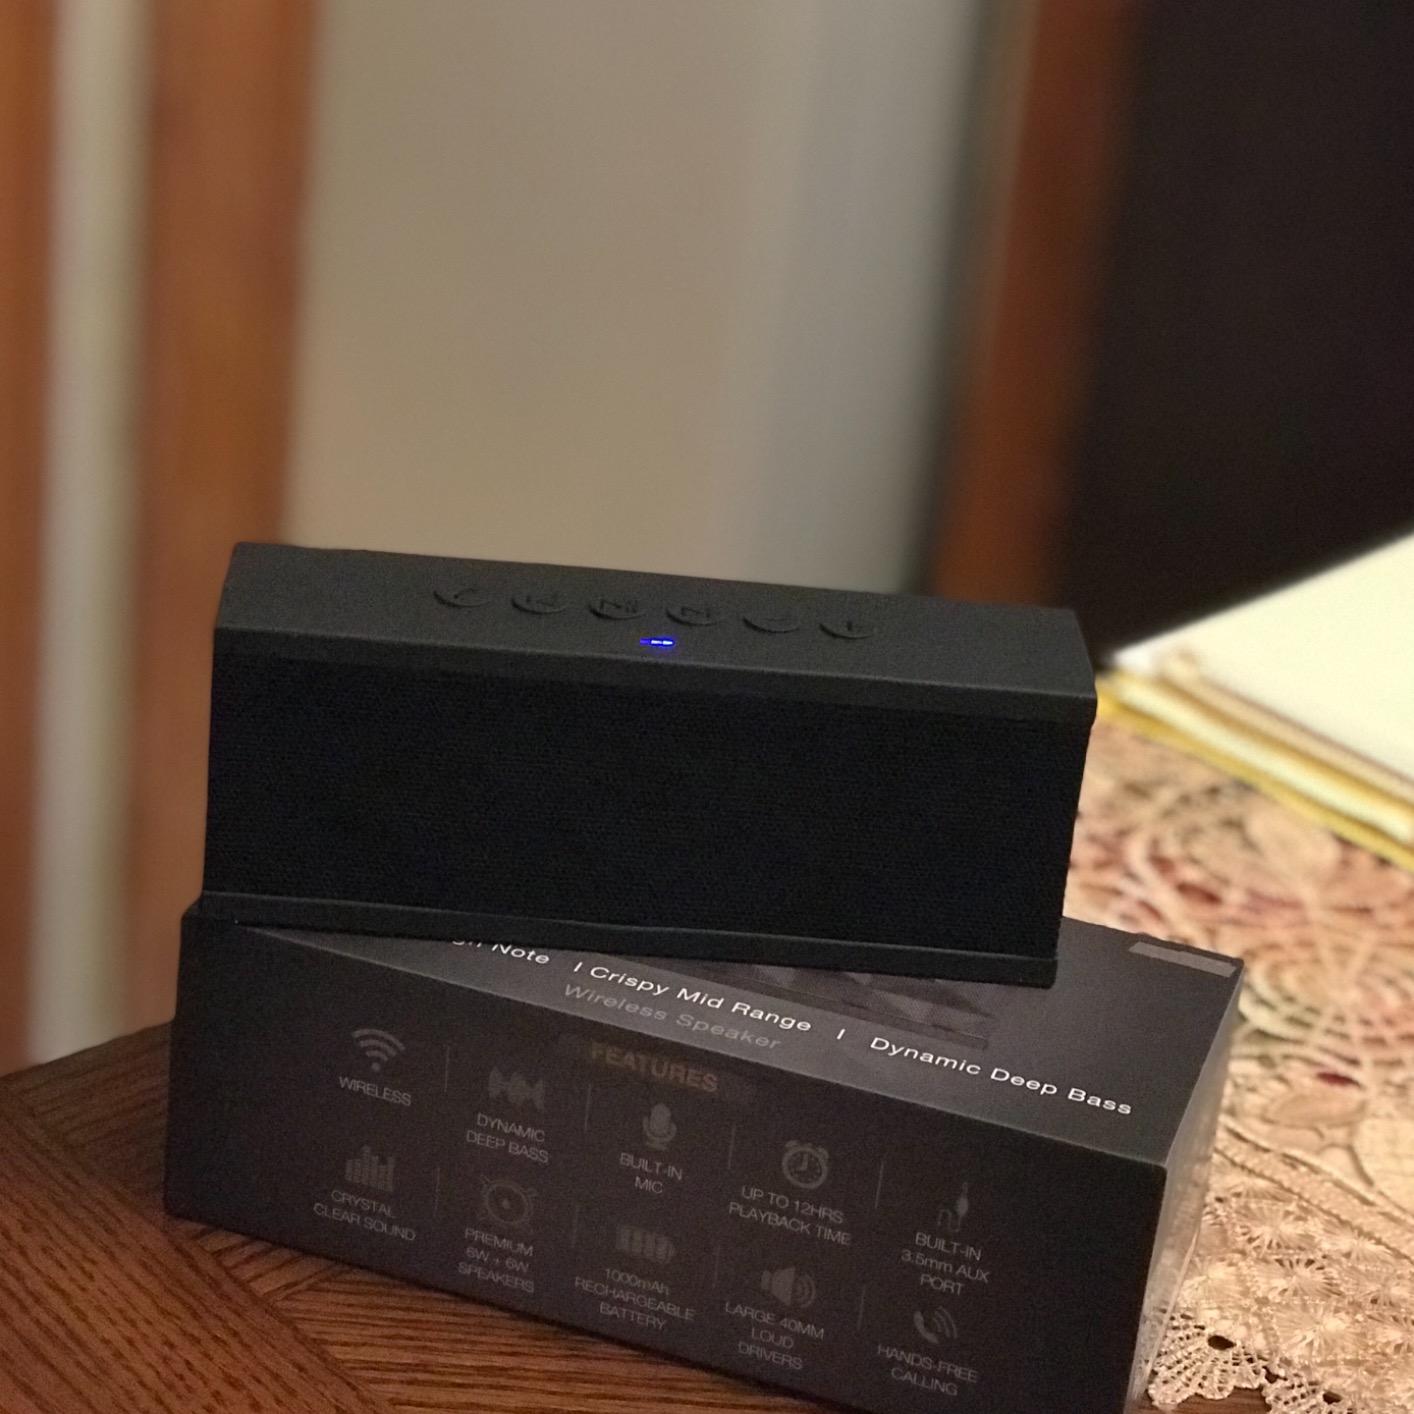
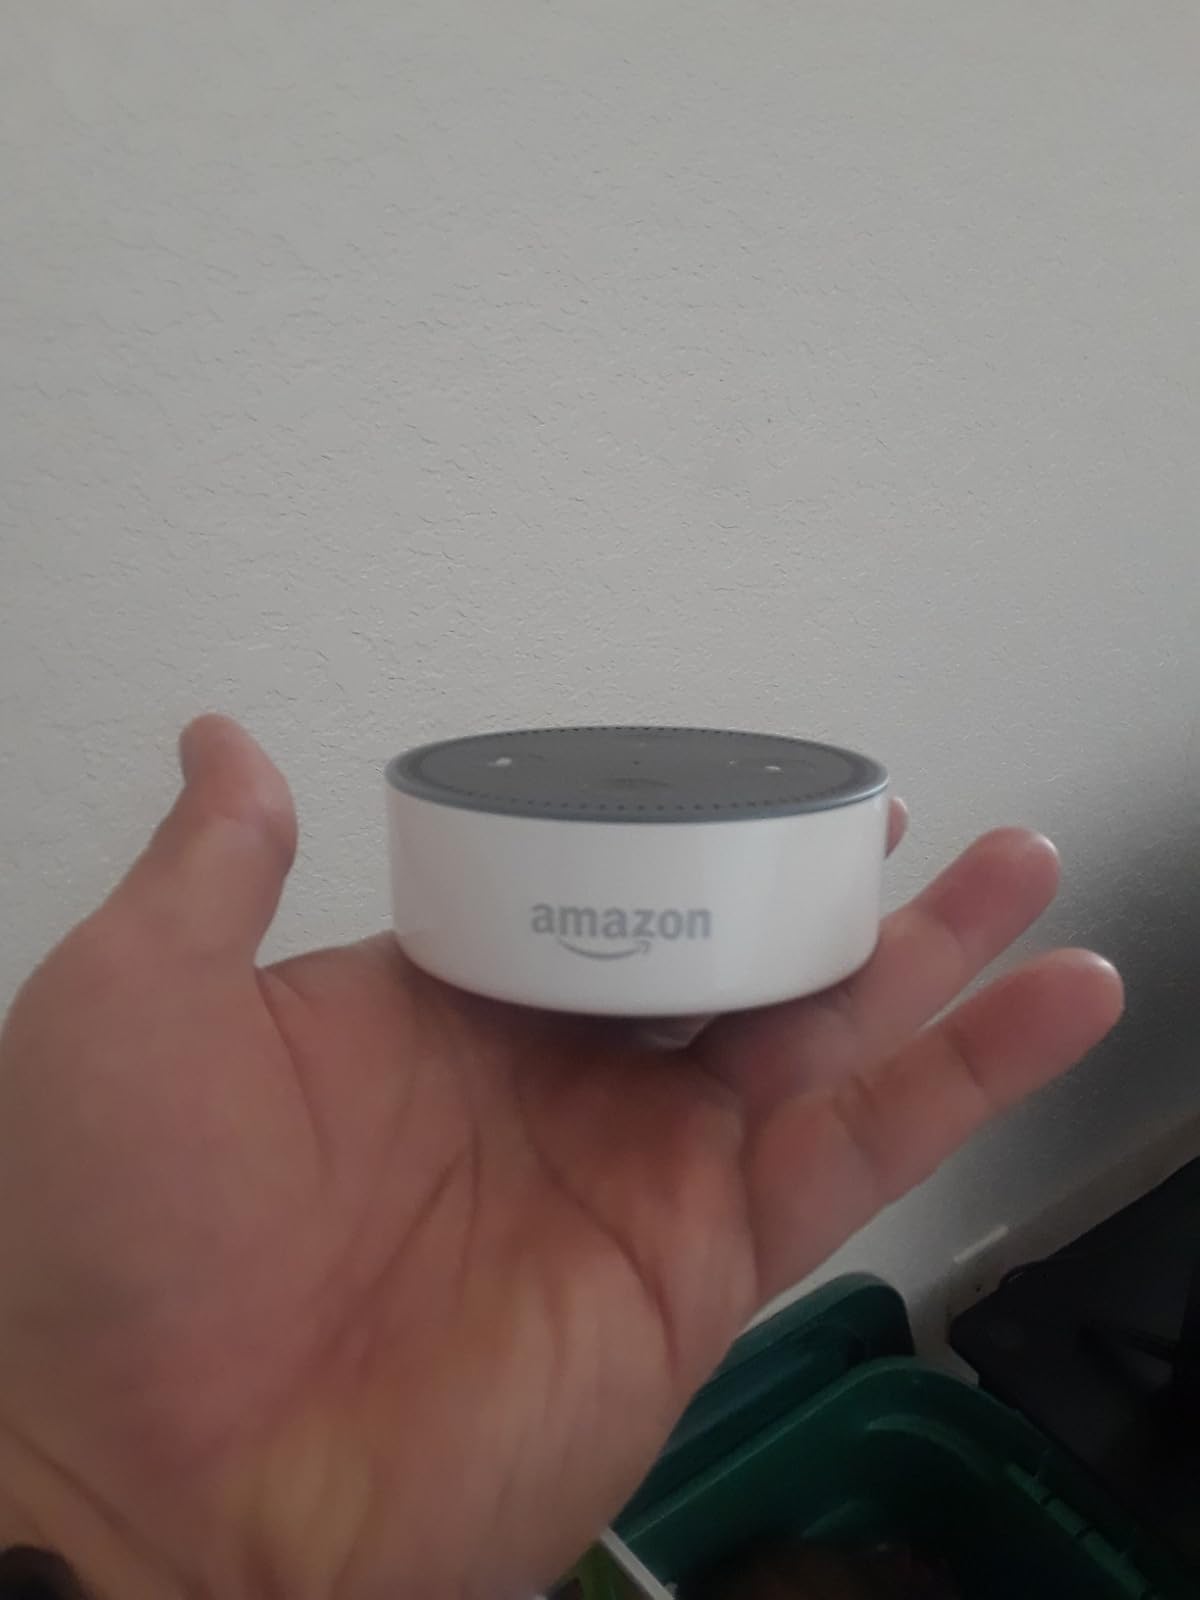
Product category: speaker
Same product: no